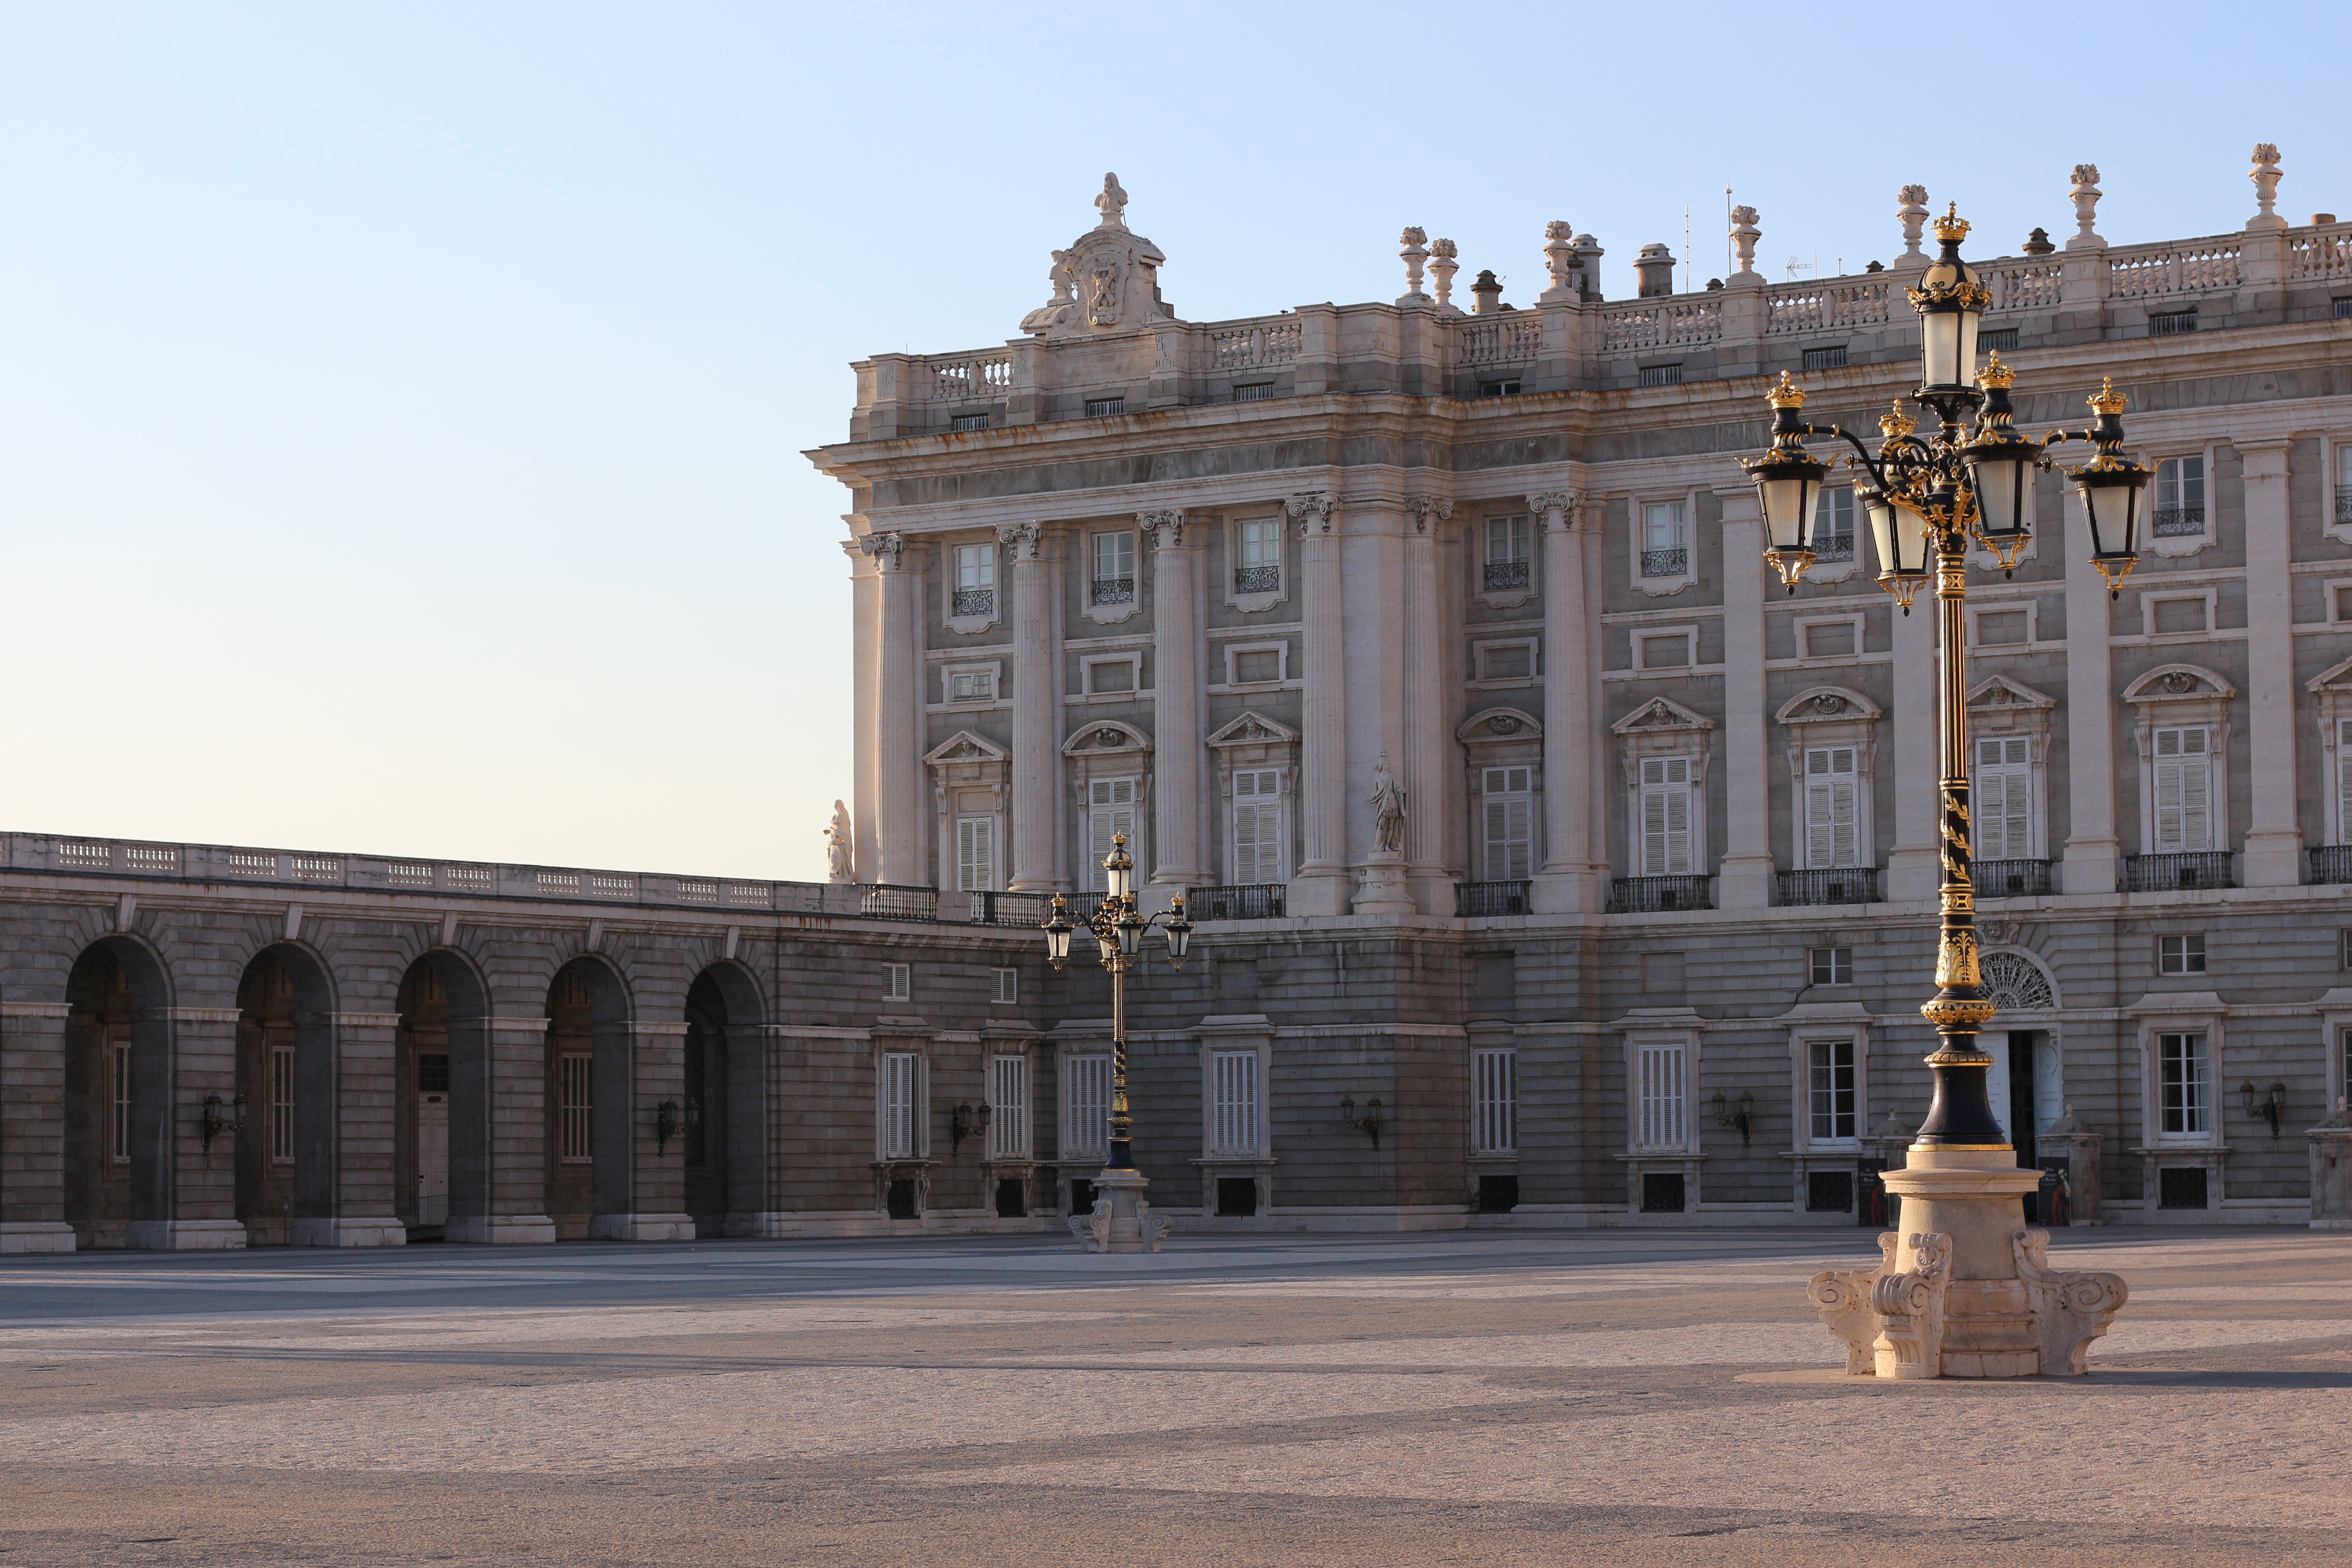
architecture, structure, building, palace, monument, arch, column, plaza, landmark, facade, temple, town square, basilica, ancient rome, roman temple, historic site, ancient history, ancient roman architecture